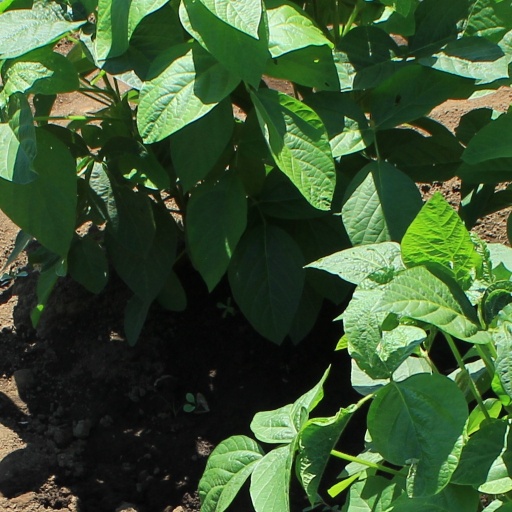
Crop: soybean